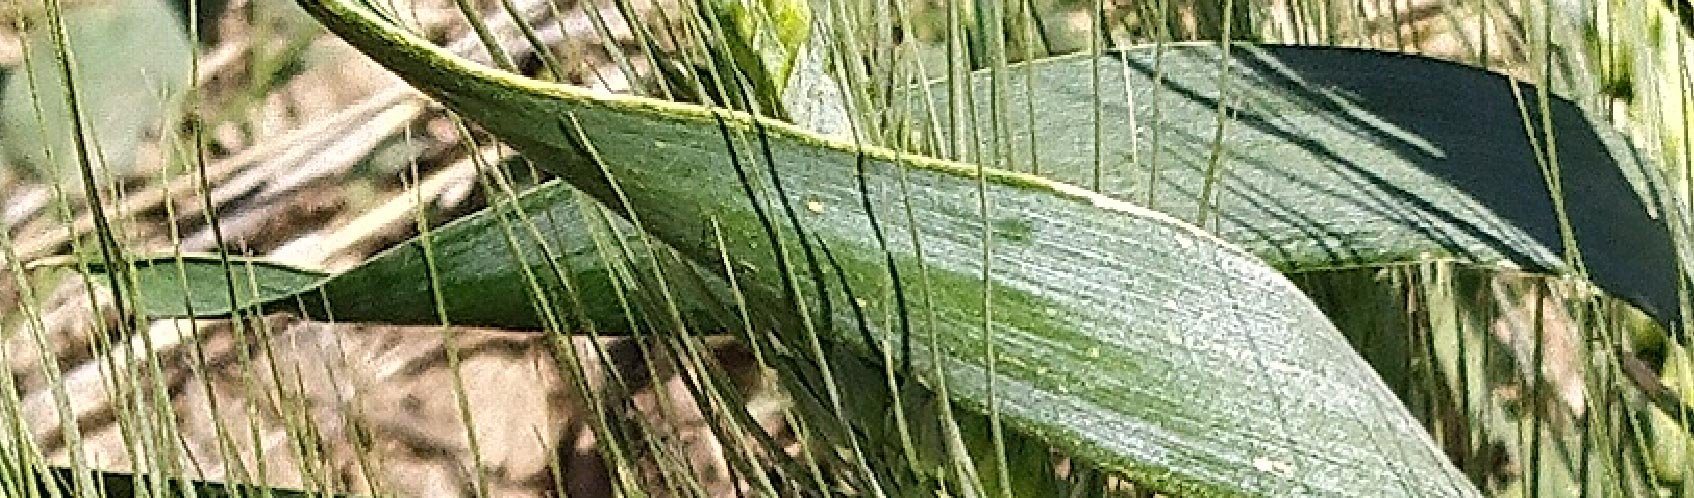
Label: Wheat___Healthy